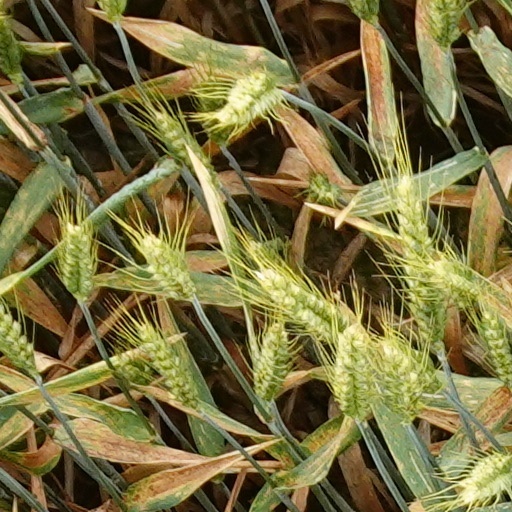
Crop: wheat